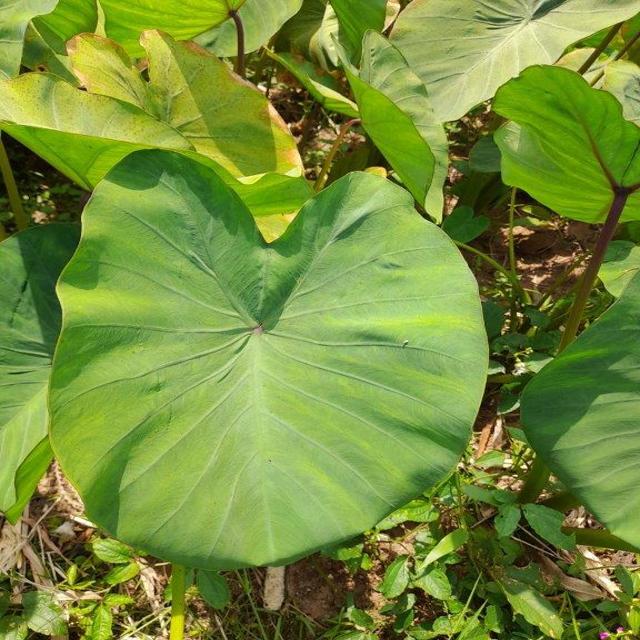
Label: Healthy